Robert Jones (figure skater)

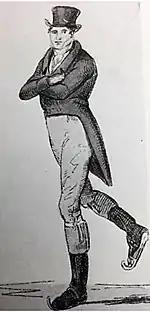
Robert Jones (c. 1772)

Robert Jones (also known as "Captain Jones") was an officer in the Royal Artillery of the British Army. He is best known for writing and self-publishing "The Art of Skating", the first book about figure skating, in 1772, which helped popularize the sport in Great Britain. He also authored a book about and popularising fireworks. "The Art of Skating" has been called "a milestone in the history of figure skating"; it described basic techniques of skating, which was a recreational activity at the time, before the development of figure skating as a sport in the late 1800s. Jones was the first to recognise skating as an art form and advocated for the inclusion of women in the activity, as long as it was done for leisure.